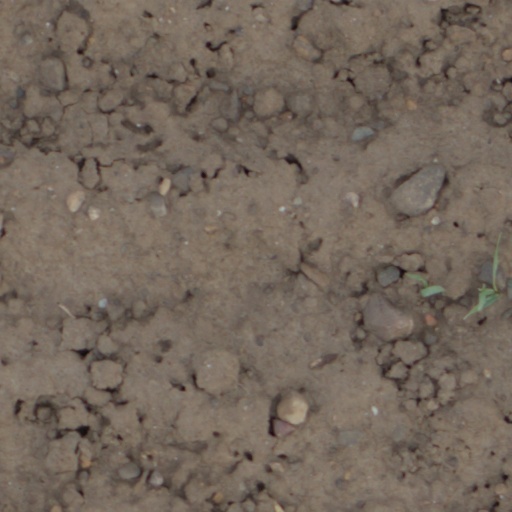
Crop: wheat